Turkey Weightlifting Federation

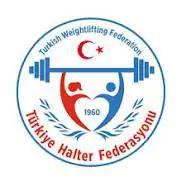

Turkey Weightlifting Federation (THF) is the governing body for weightlifting in Turkey. It aims to govern, encourage and develop the sport for all throughout the country.